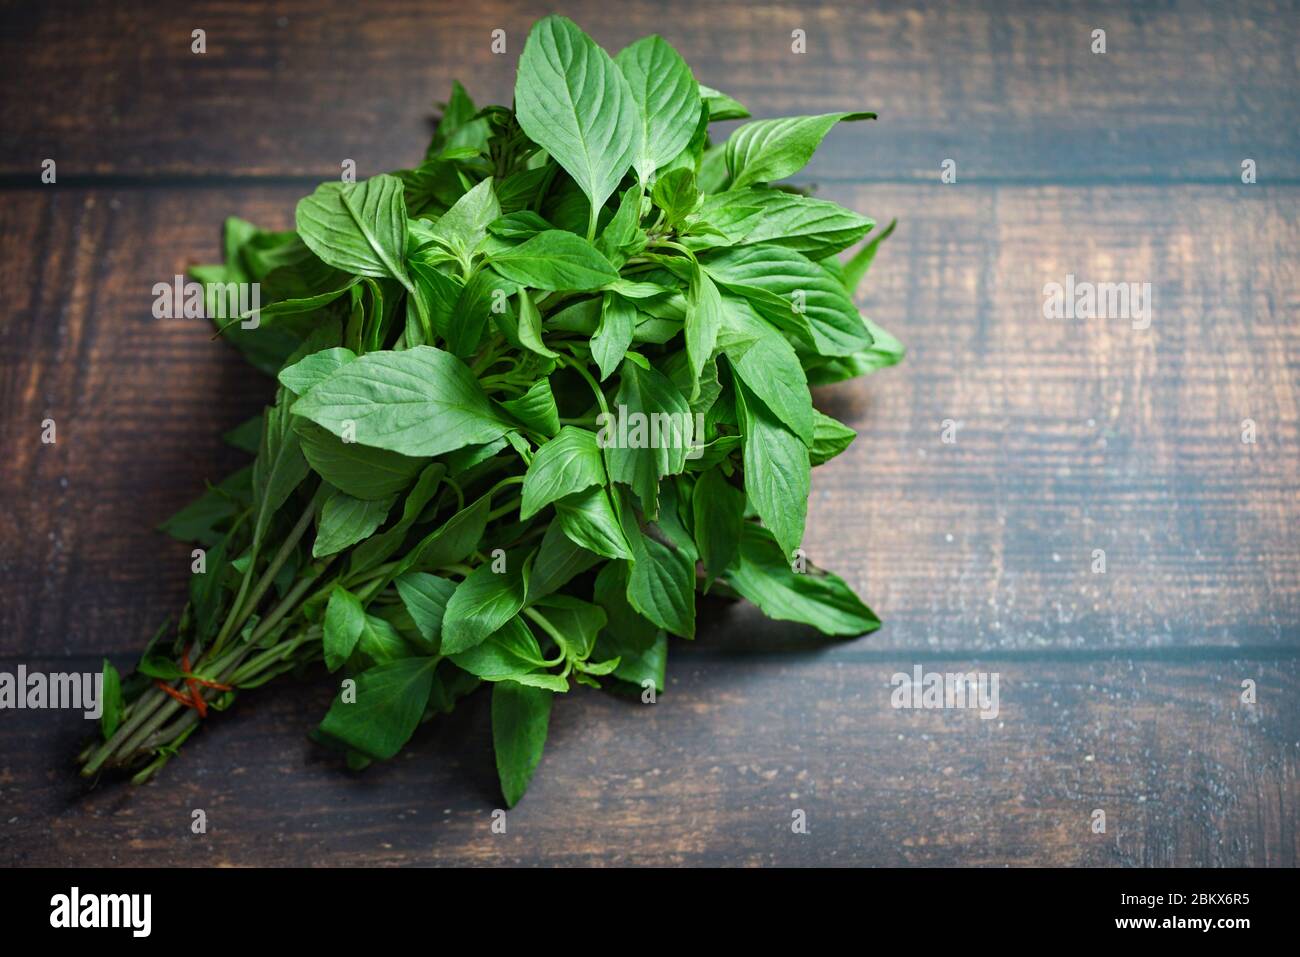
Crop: unknown
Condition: basil